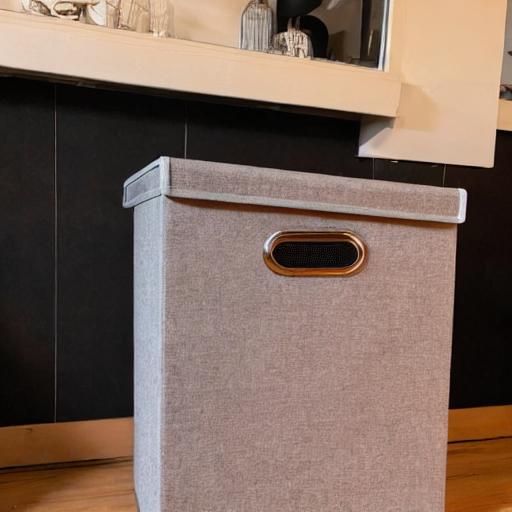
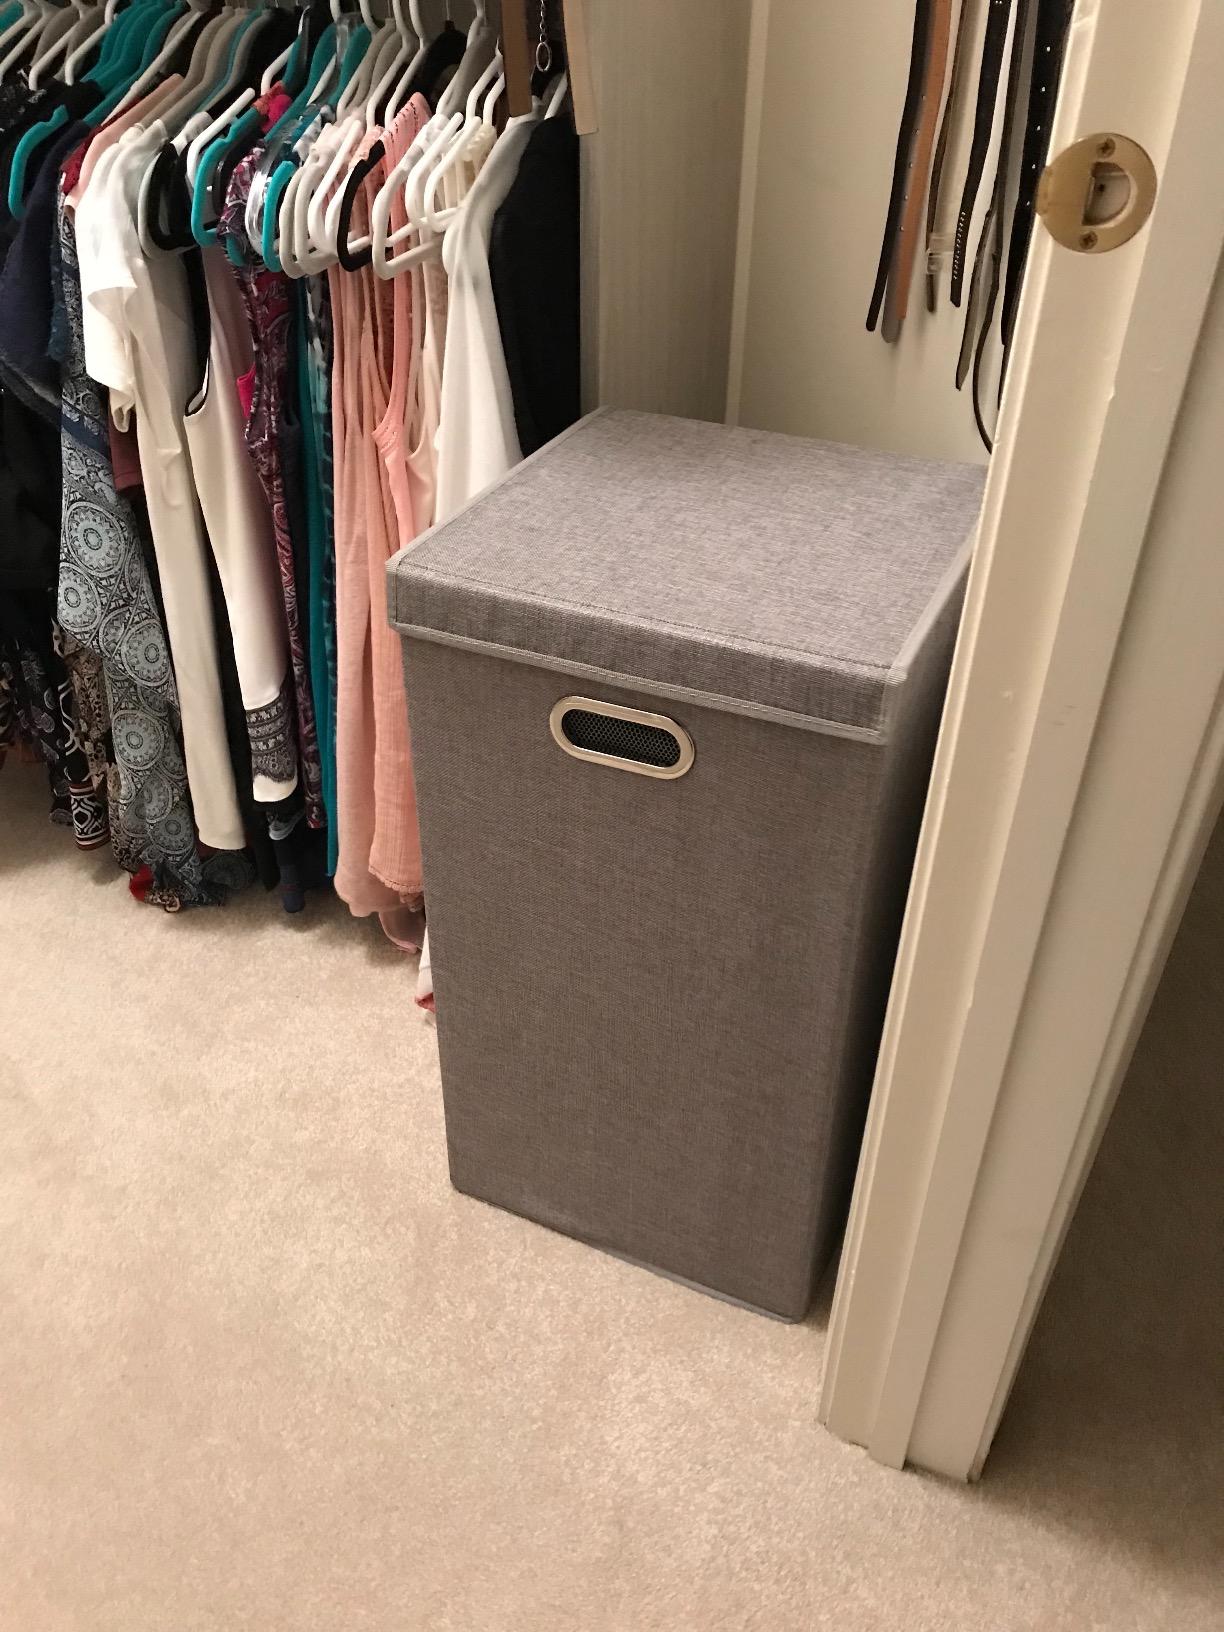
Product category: items_hamper
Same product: no